Legality of the Iraq War

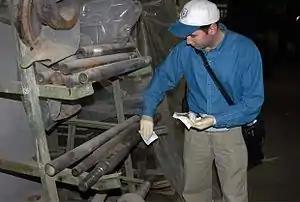
A UN weapons inspector in Iraq

The legality of the Iraq War is a contested topic that spans both domestic and international law. Political leaders in the US and the UK who supported the invasion of Iraq have claimed that the war was legal. However, many legal experts and other world leaders have argued that the war lacked justification and violated the United Nations charter.